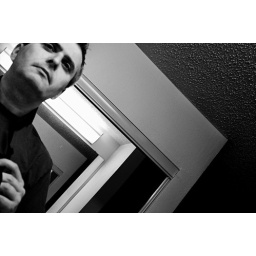
I'm not one for the cliche bathroom mirror shots, but what the heck, it's Saturday and I'm in Philly and it's raining.....